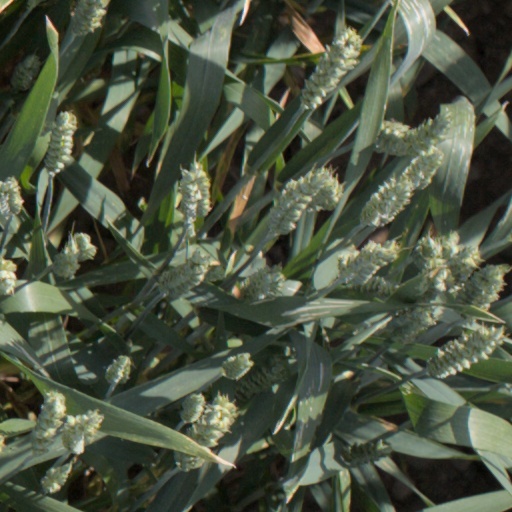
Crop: wheat